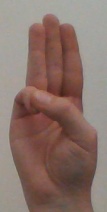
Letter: thaa